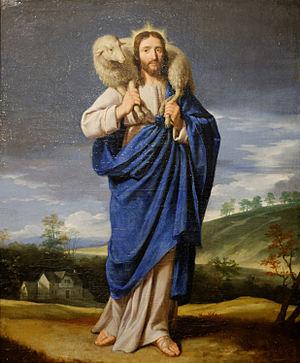
Le Bon Pasteur. Acquis en 1883. Inv A.96
Le musée des Ursulines est un musée d'art et d'archéologie situé dans l'ancien couvent des Ursulines à Mâcon depuis 1968. Rénové en 1992, il est labellisé musée de France, au sens de la loi nᵒ 2002-5 du 4 janvier 2002.